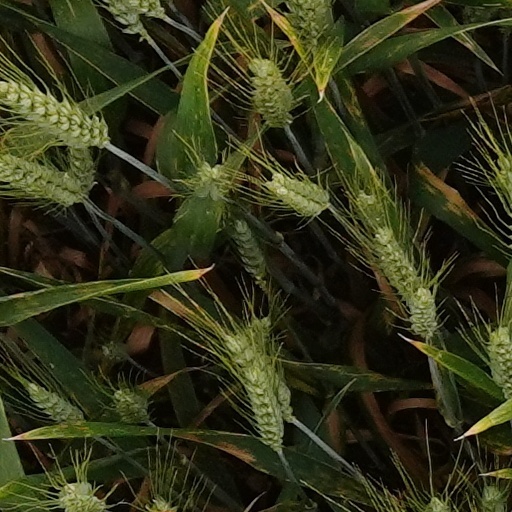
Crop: wheat